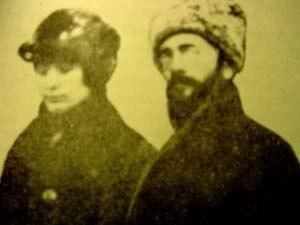
Fanny Baron ou Fanya Anisimovna Baron, née Fanya Grefenson en 1887 et fusillée par la Tcheka, à Moscou en 1921, est une anarchiste et syndicaliste libertaire active durant la révolution russe, épouse d'Aron Baron qu'elle rencontre en exil, à Chicago.
Aron Baron ou Aaron Baron est un théoricien anarchiste et révolutionnaire anarcho-syndicaliste russe.